Politics and sports

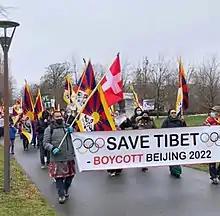
Protests against Chinese Winter Olympics held in Lausanne, Switzerland

Politics and sports or sports diplomacy is the use of sport as a means to influence diplomatic, social, and political relations. Sports diplomacy may transcend cultural differences and bring people together. The use of sports and politics has had both positive and negative implications over history. Sports competitions or activities have had the intention to bring about change in certain cases. Nationalistic fervour is sometimes linked to victories or losses to some sport on sports fields.